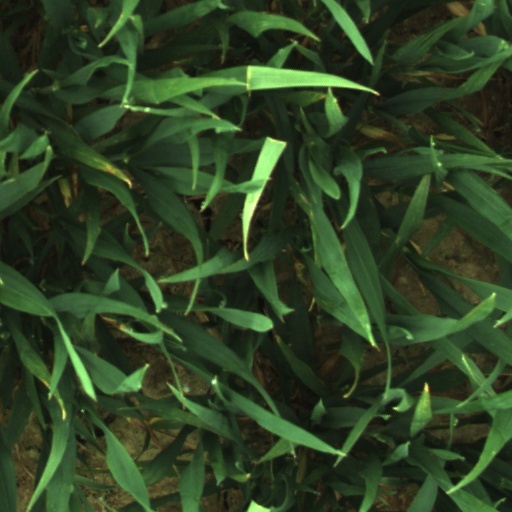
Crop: wheat